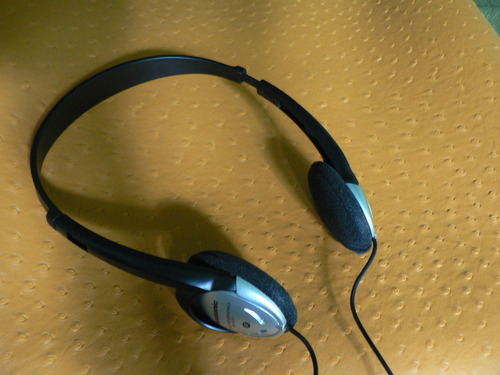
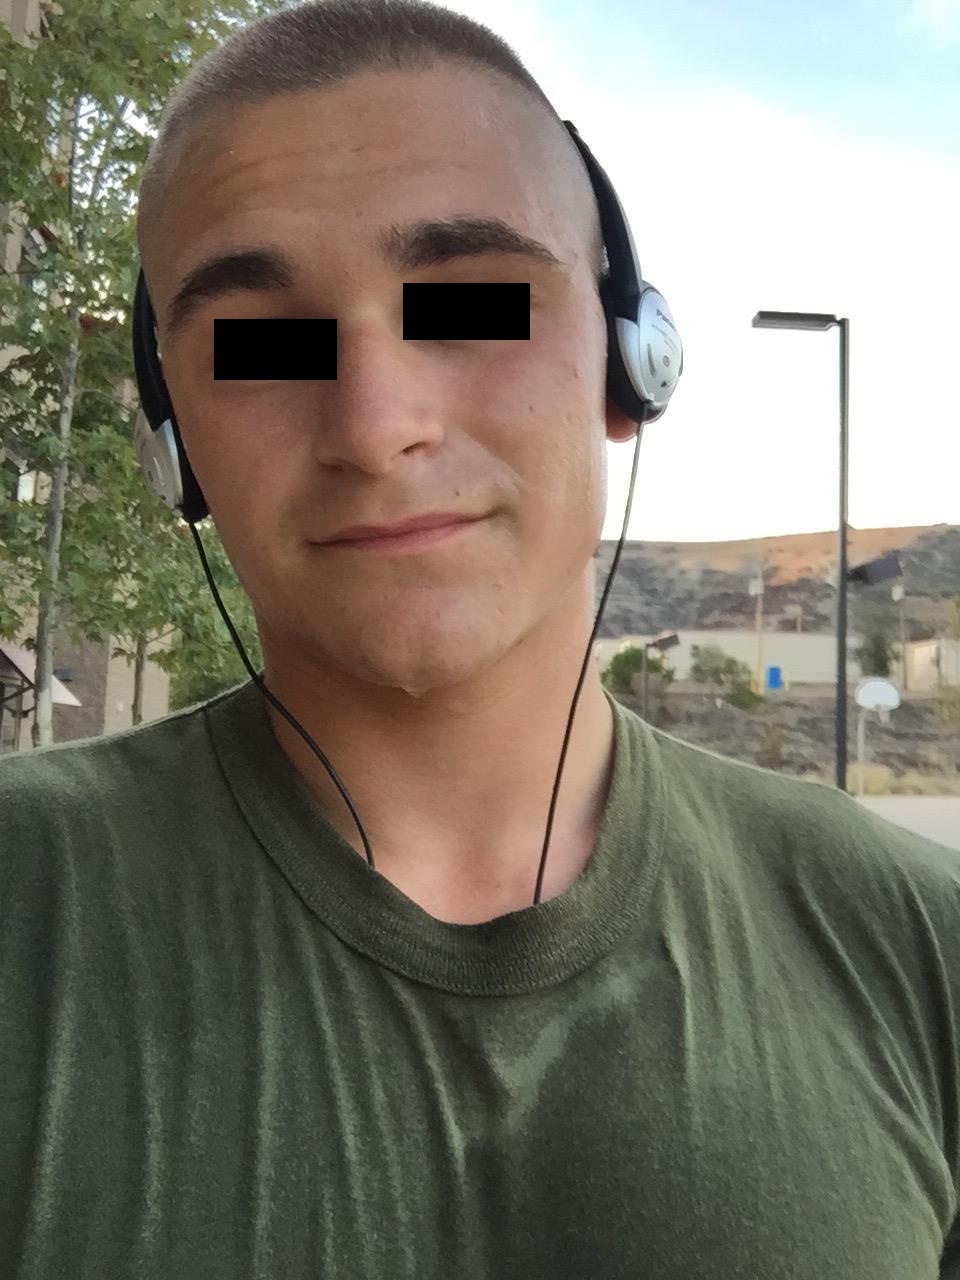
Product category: headphones
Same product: yes